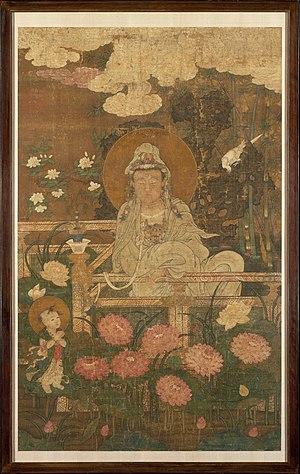
Guanyin est le bodhisattva associé avec le concept de la compassion dans le bouddhisme d'Asie de l'Est. Le nom de Guanyin est une forme abrégée de Guanshiyin, qui signifie l'Essence de sapience qui considère les bruits du monde. On parle également parfois, de Guanyin Pusa; Shō-kannon 聖観音 ou encore Senjū Kannon Bosatsu au Japon.